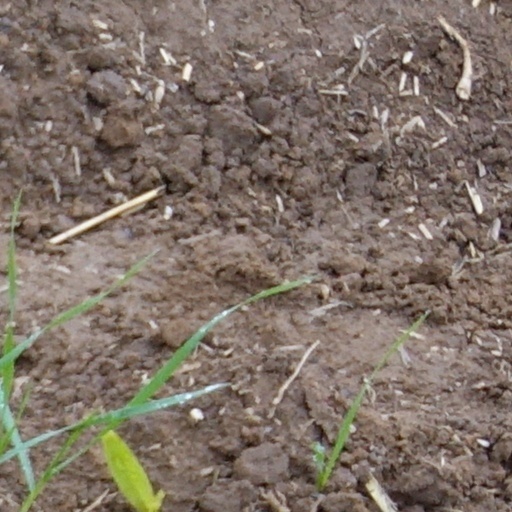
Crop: wheat